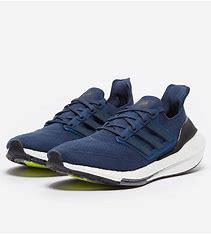
Brand: Adidas
Model: Ultraboost 22